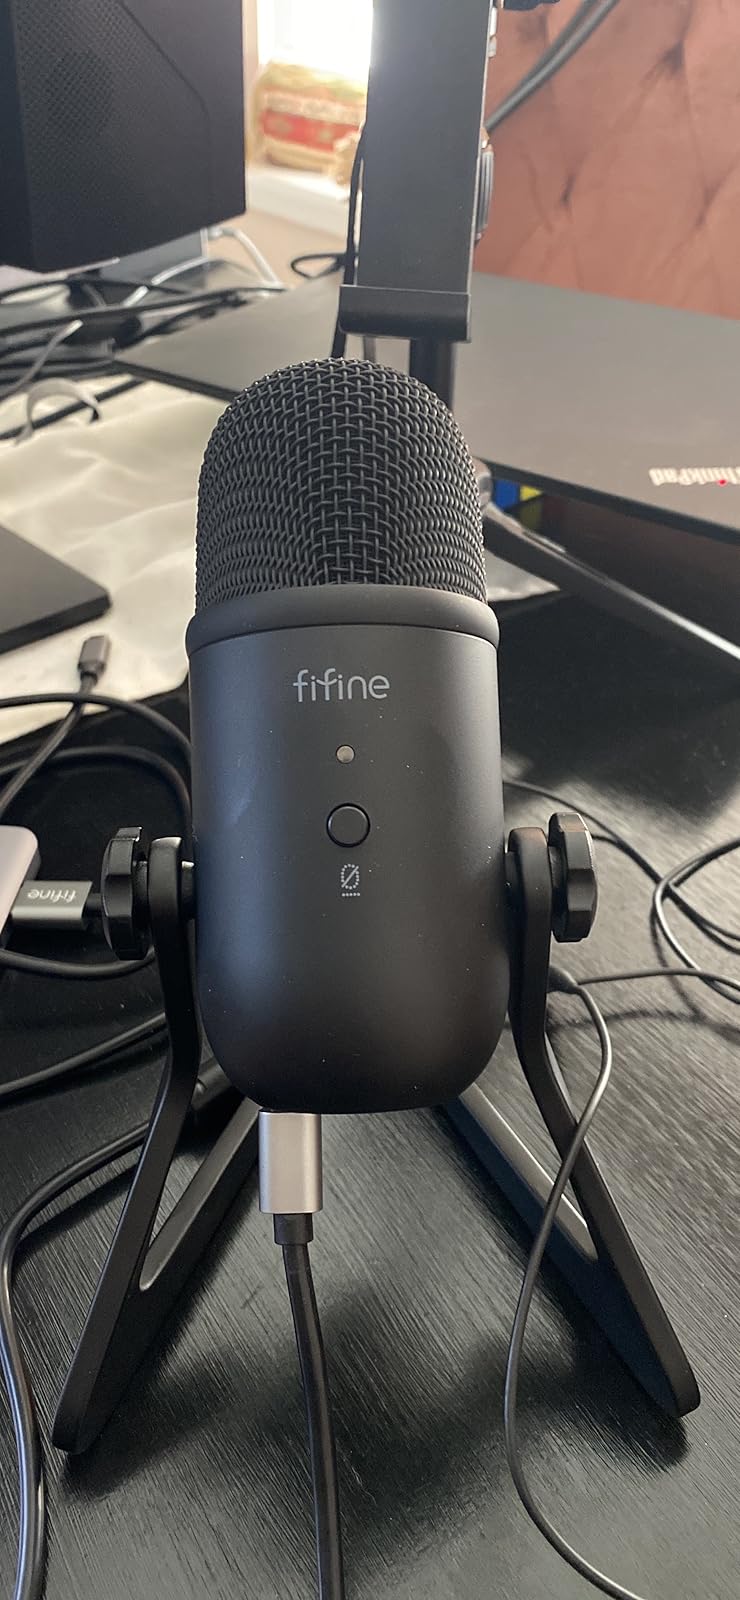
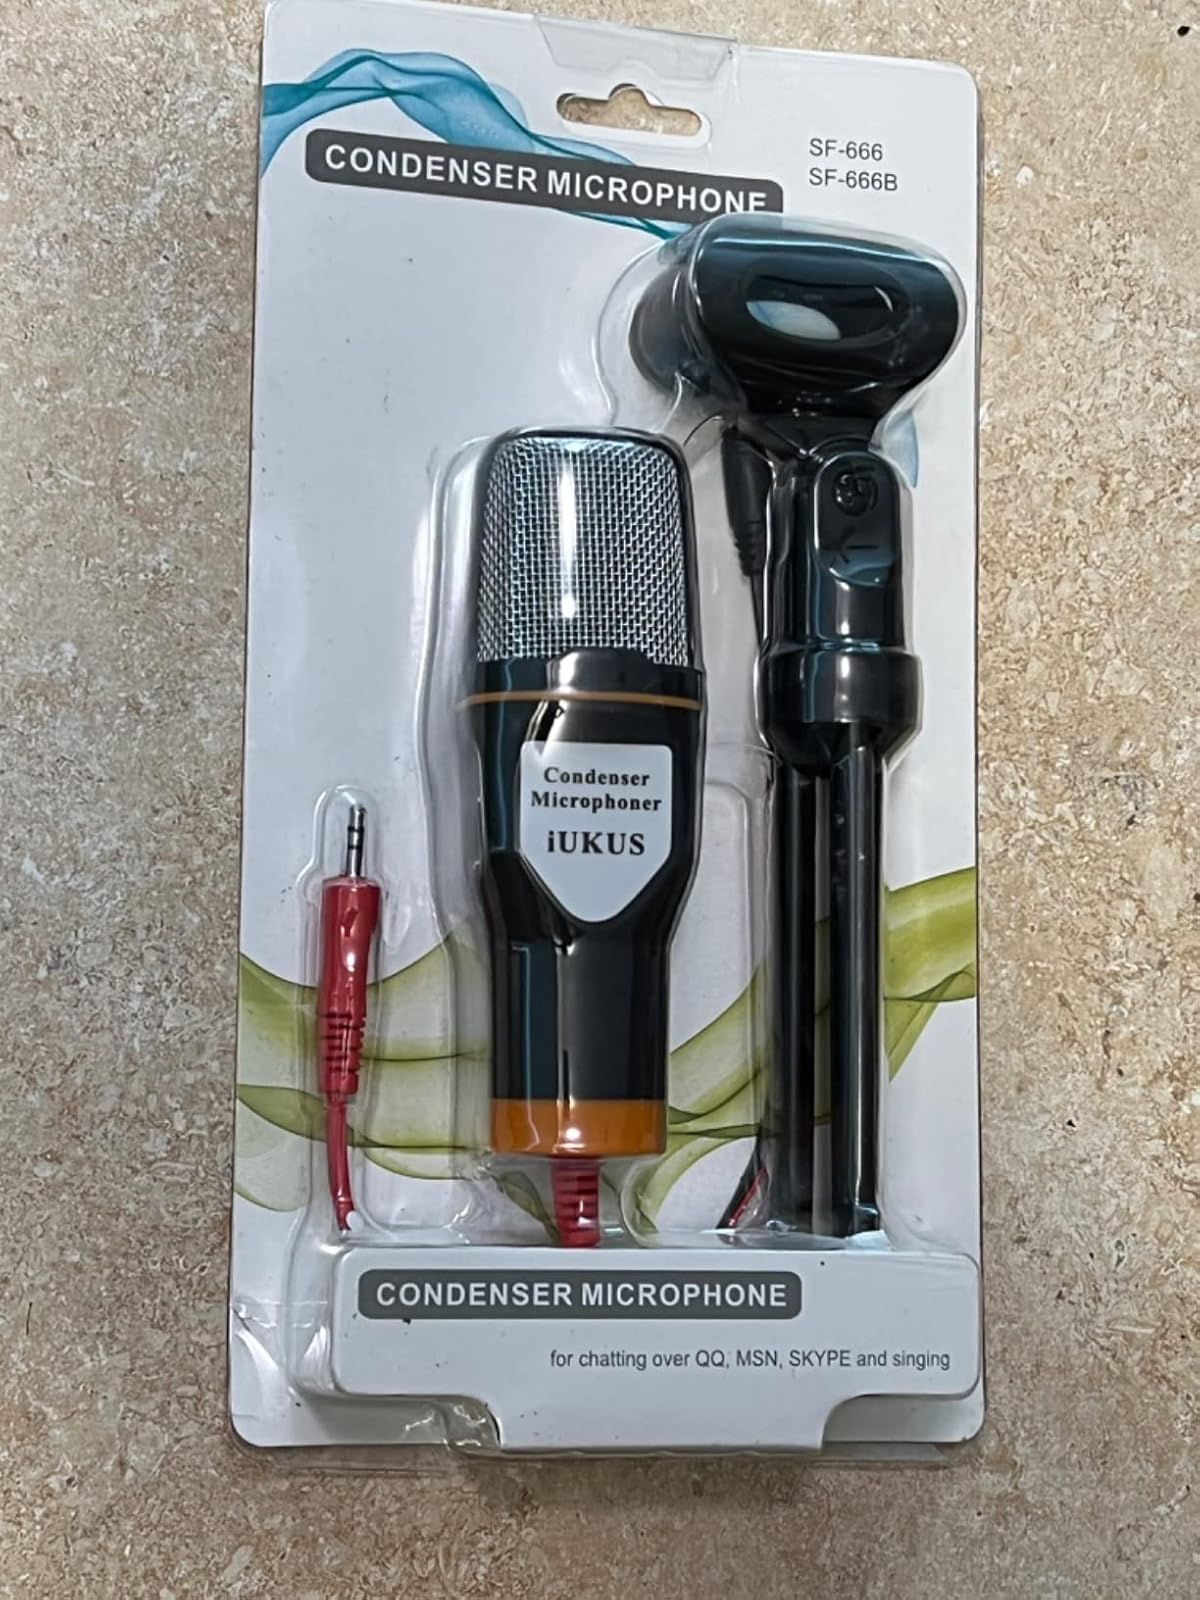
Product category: microphone
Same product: no